Tacoma riot of 1885

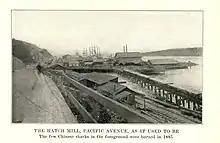
Some members of the Chinese community were situated along Pacific Avenue, near the Hatch Mill. Some of their shacks are pictured here.

In 1873, the Northern Pacific Railway announced plans to situate its western terminus in Tacoma. Given the experience of Chinese laborers on other major railroad projects, they were among the laborers that were hired to work on the new construction. The Northern Pacific Railway completed its Tacoma terminal on December 27, 1873. Because there was still work to be done building wharves and smaller rail lines, Chinese workers remained in the area. The Northern Pacific Railway leased the Chinese land near the train tracks which became the Tacoma Chinatown. This was located on the Tacoma waterfront near present-day Downtown Tacoma.